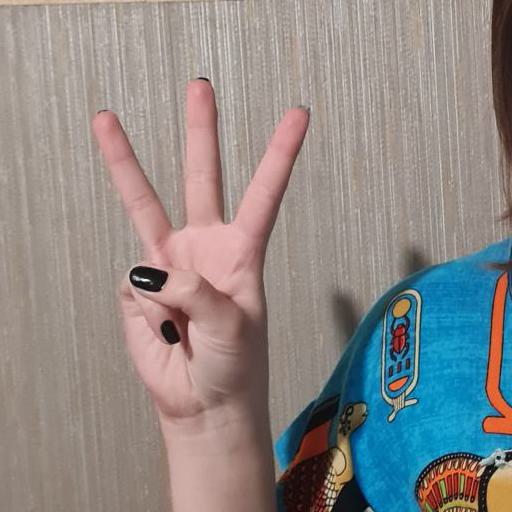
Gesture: three